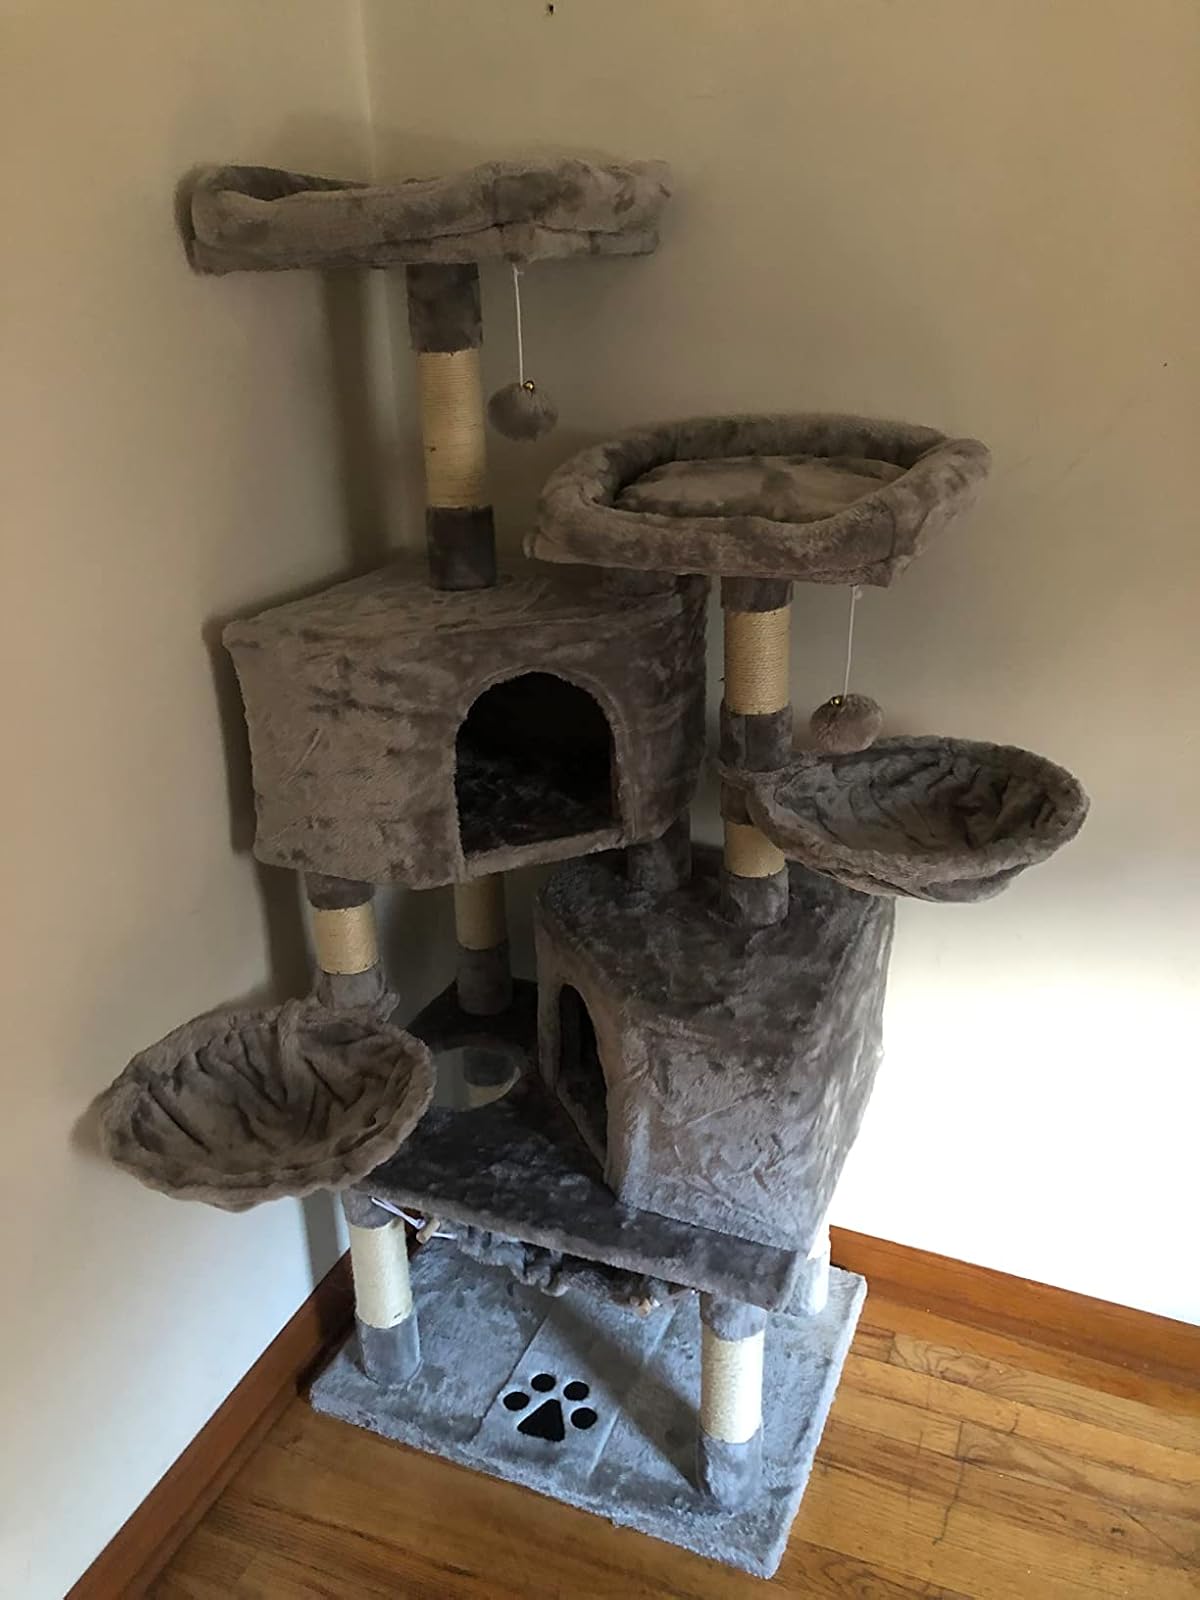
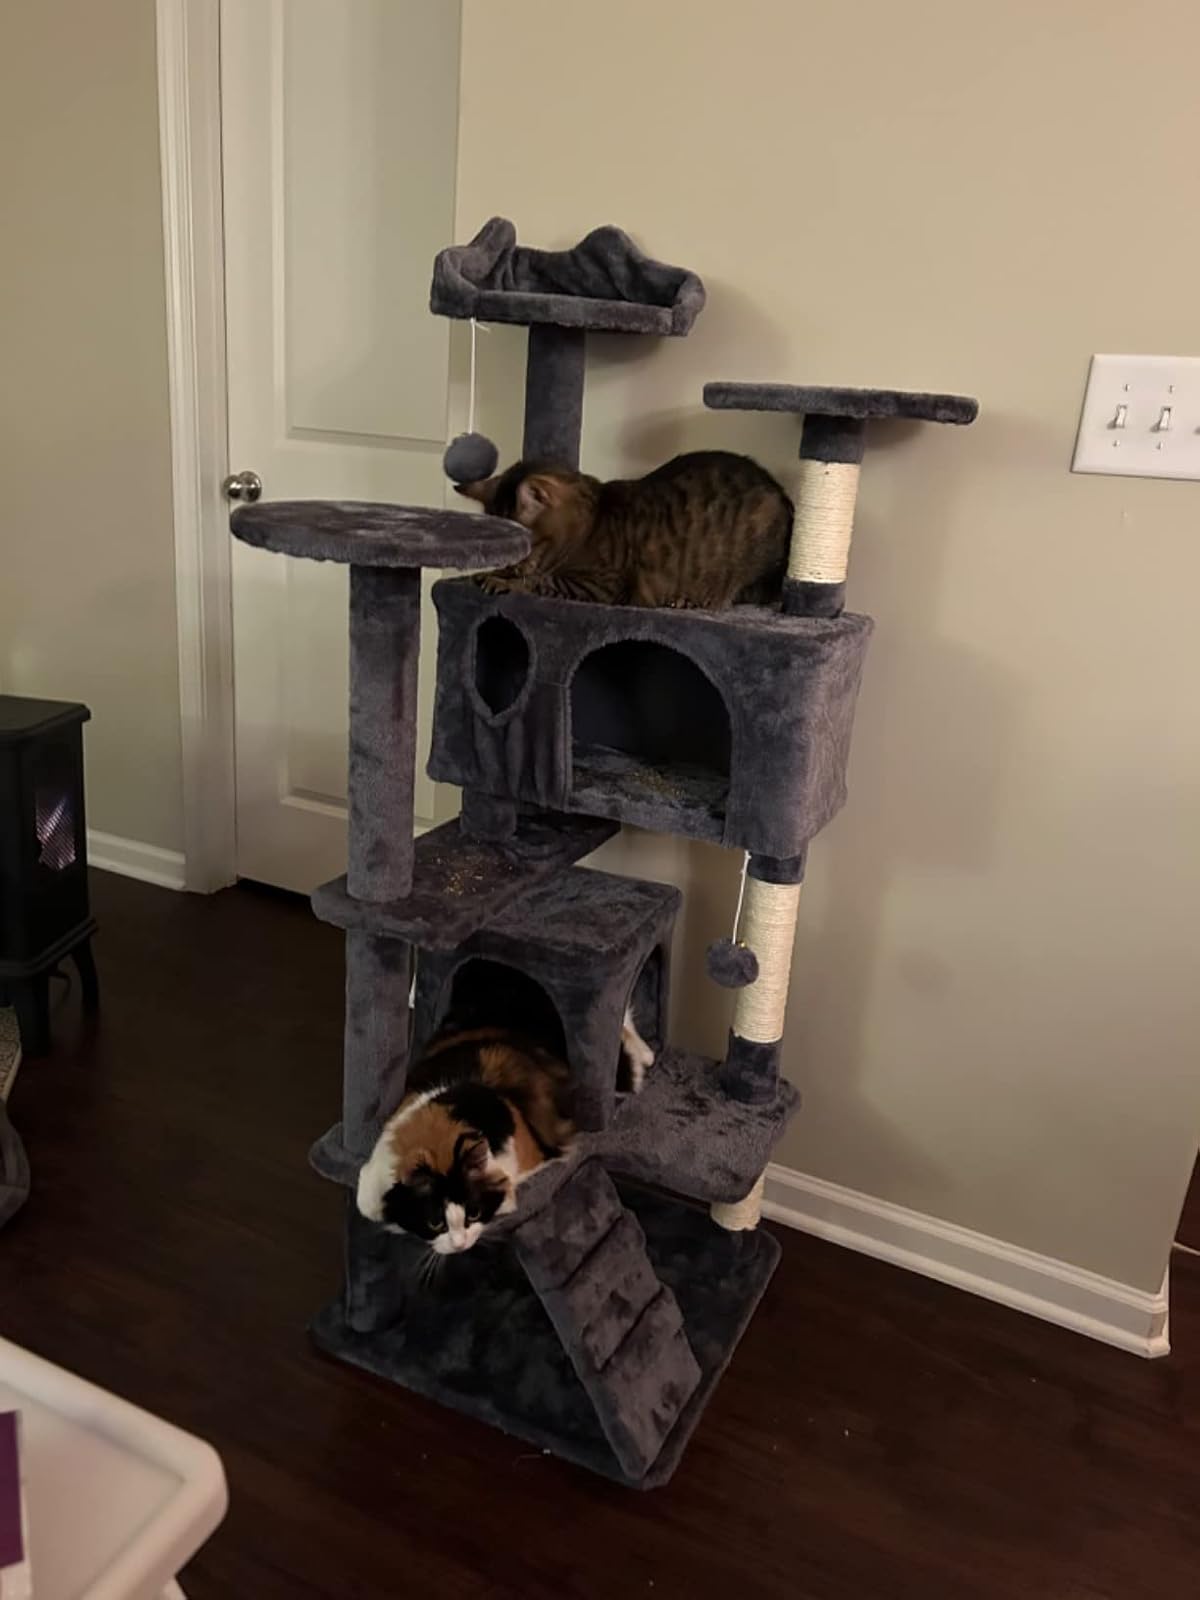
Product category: items_cat tree
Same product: no